Battle of Rubizhne

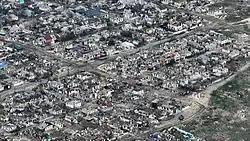
Ruins of Rubizhne after the battle

The battle of Rubizhne was a military engagement on the eastern theatre of the Russian invasion of Ukraine. The city came under Russian control on 12 May.